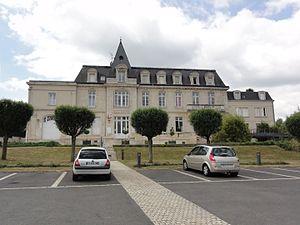
Mercin-et-Vaux est une commune française située dans le département de l'Aisne, en région Hauts-de-France.